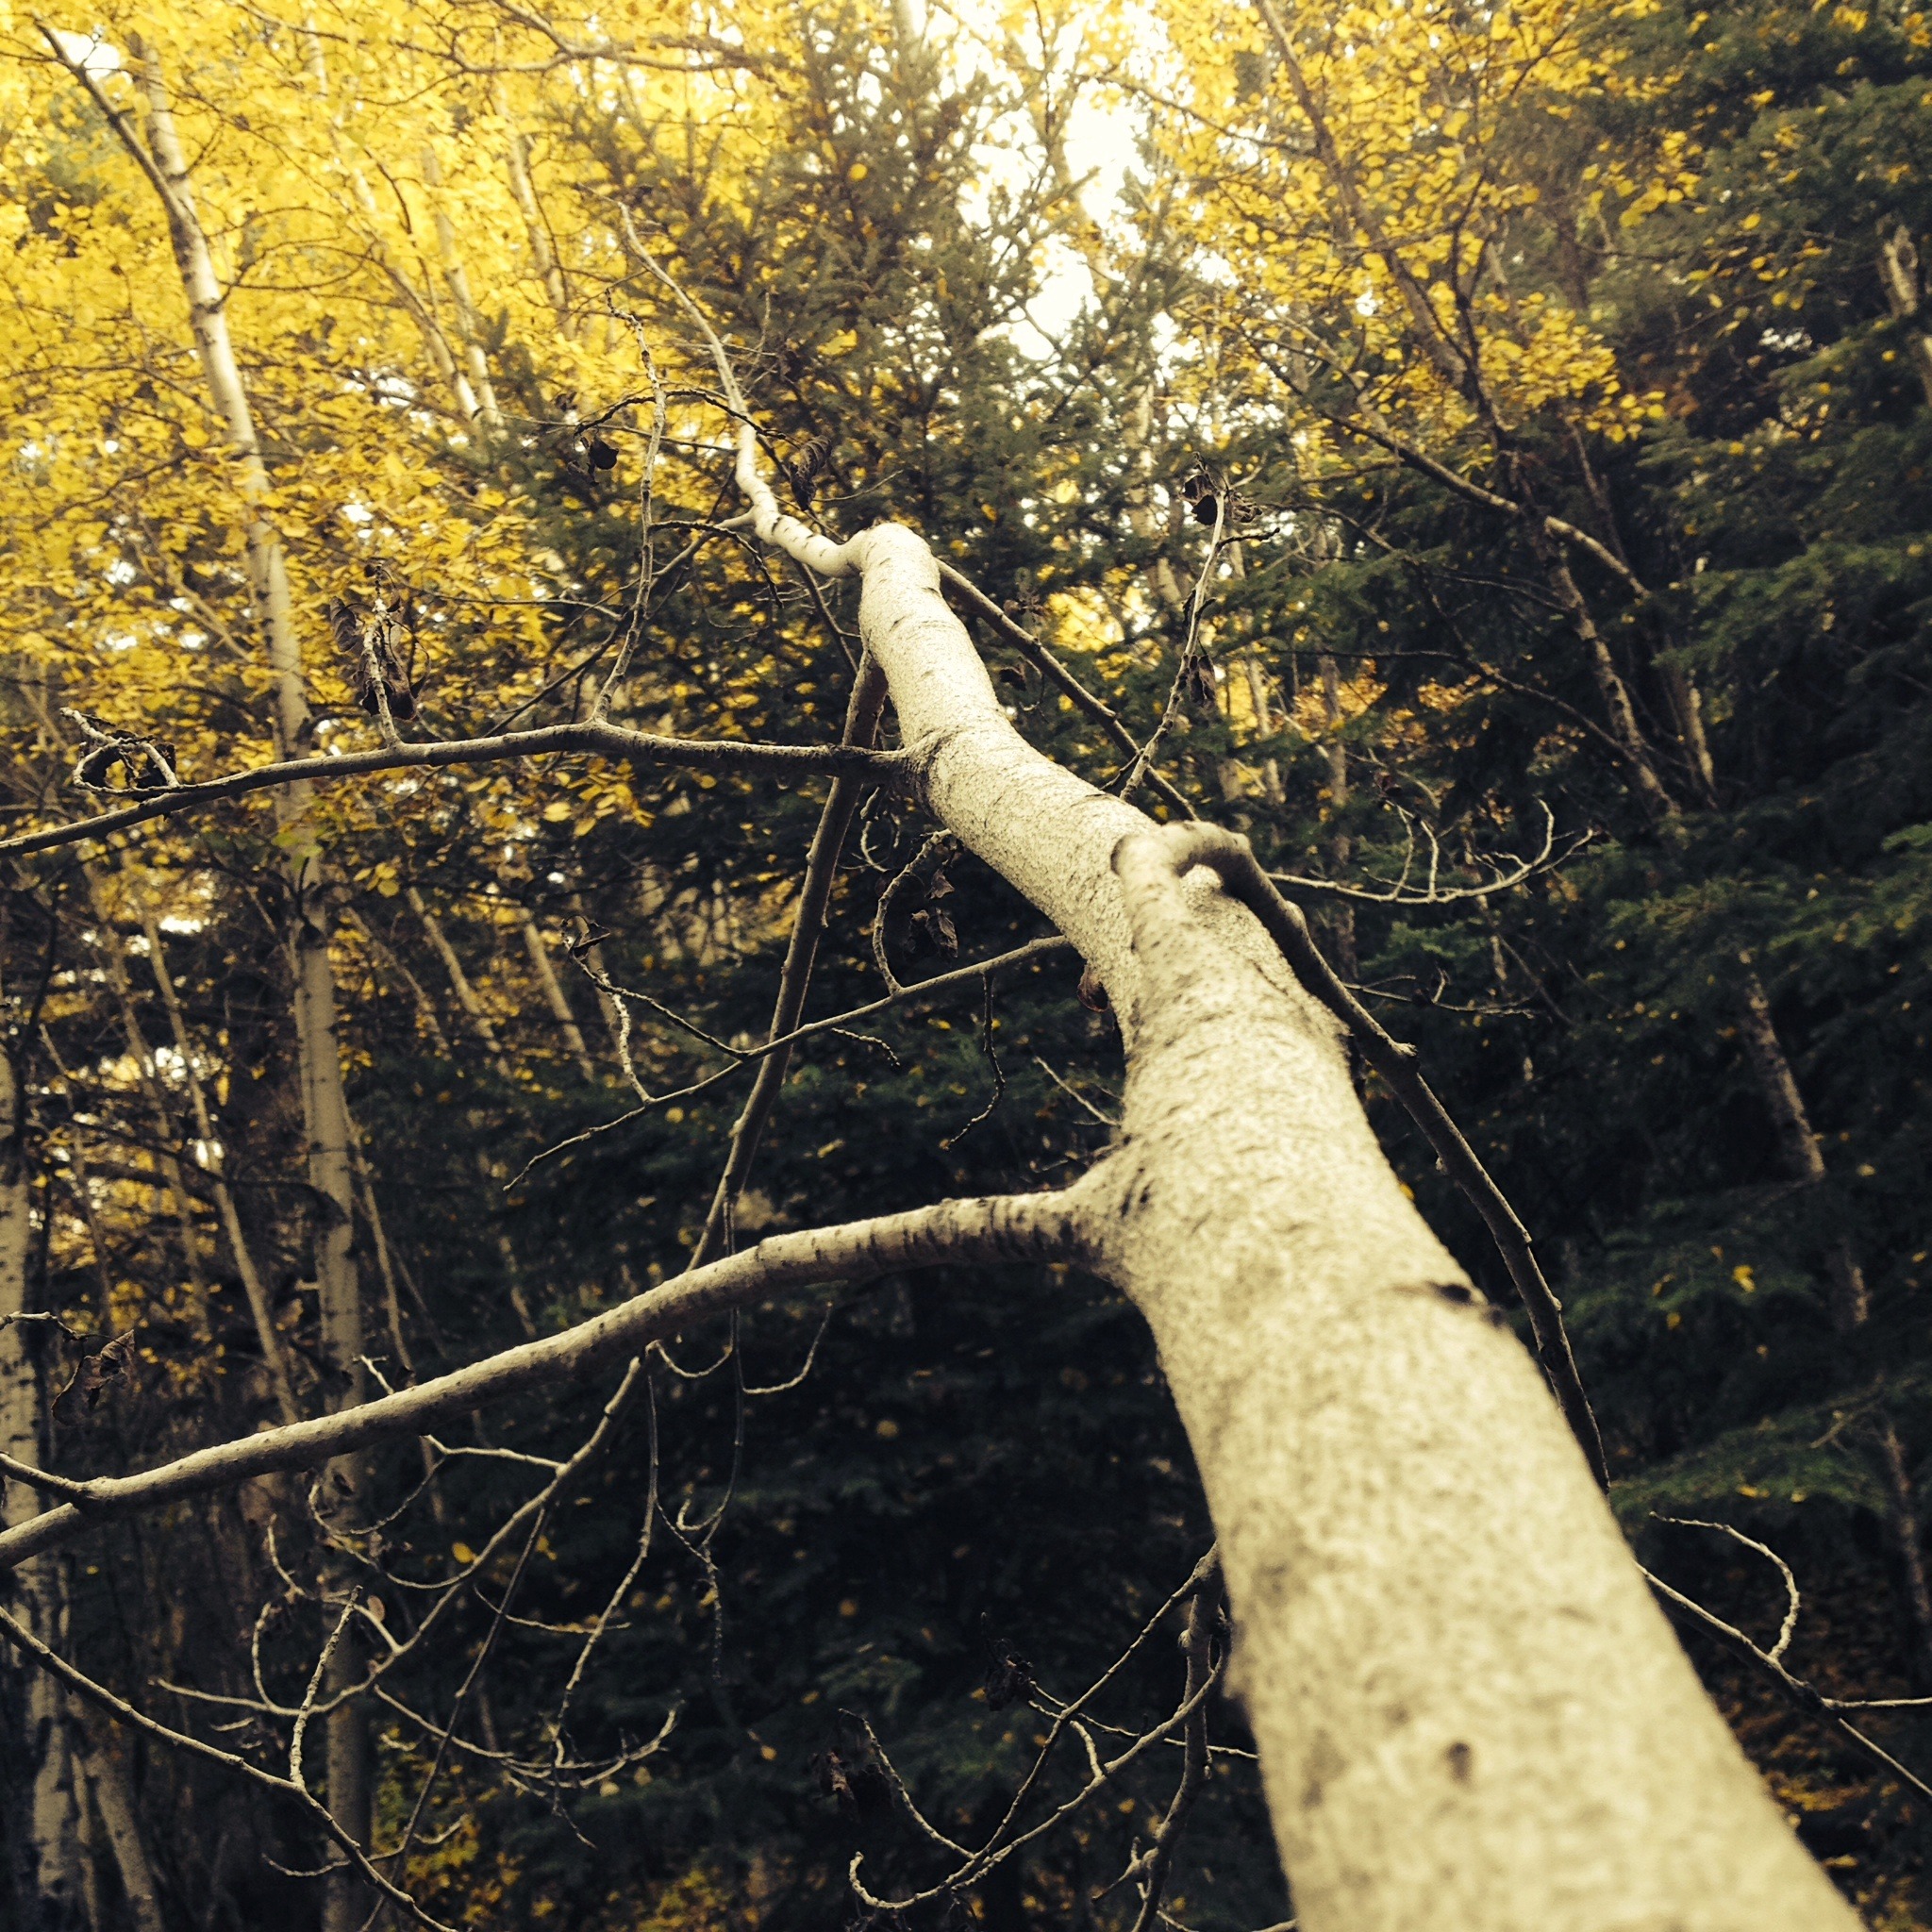
landscape, tree, nature, forest, branch, plant, sunlight, leaf, flower, trunk, birch, autumn, soil, yellow, season, trees, deciduous, woodland, habitat, natural environment, plant stem, woody plant, land plant